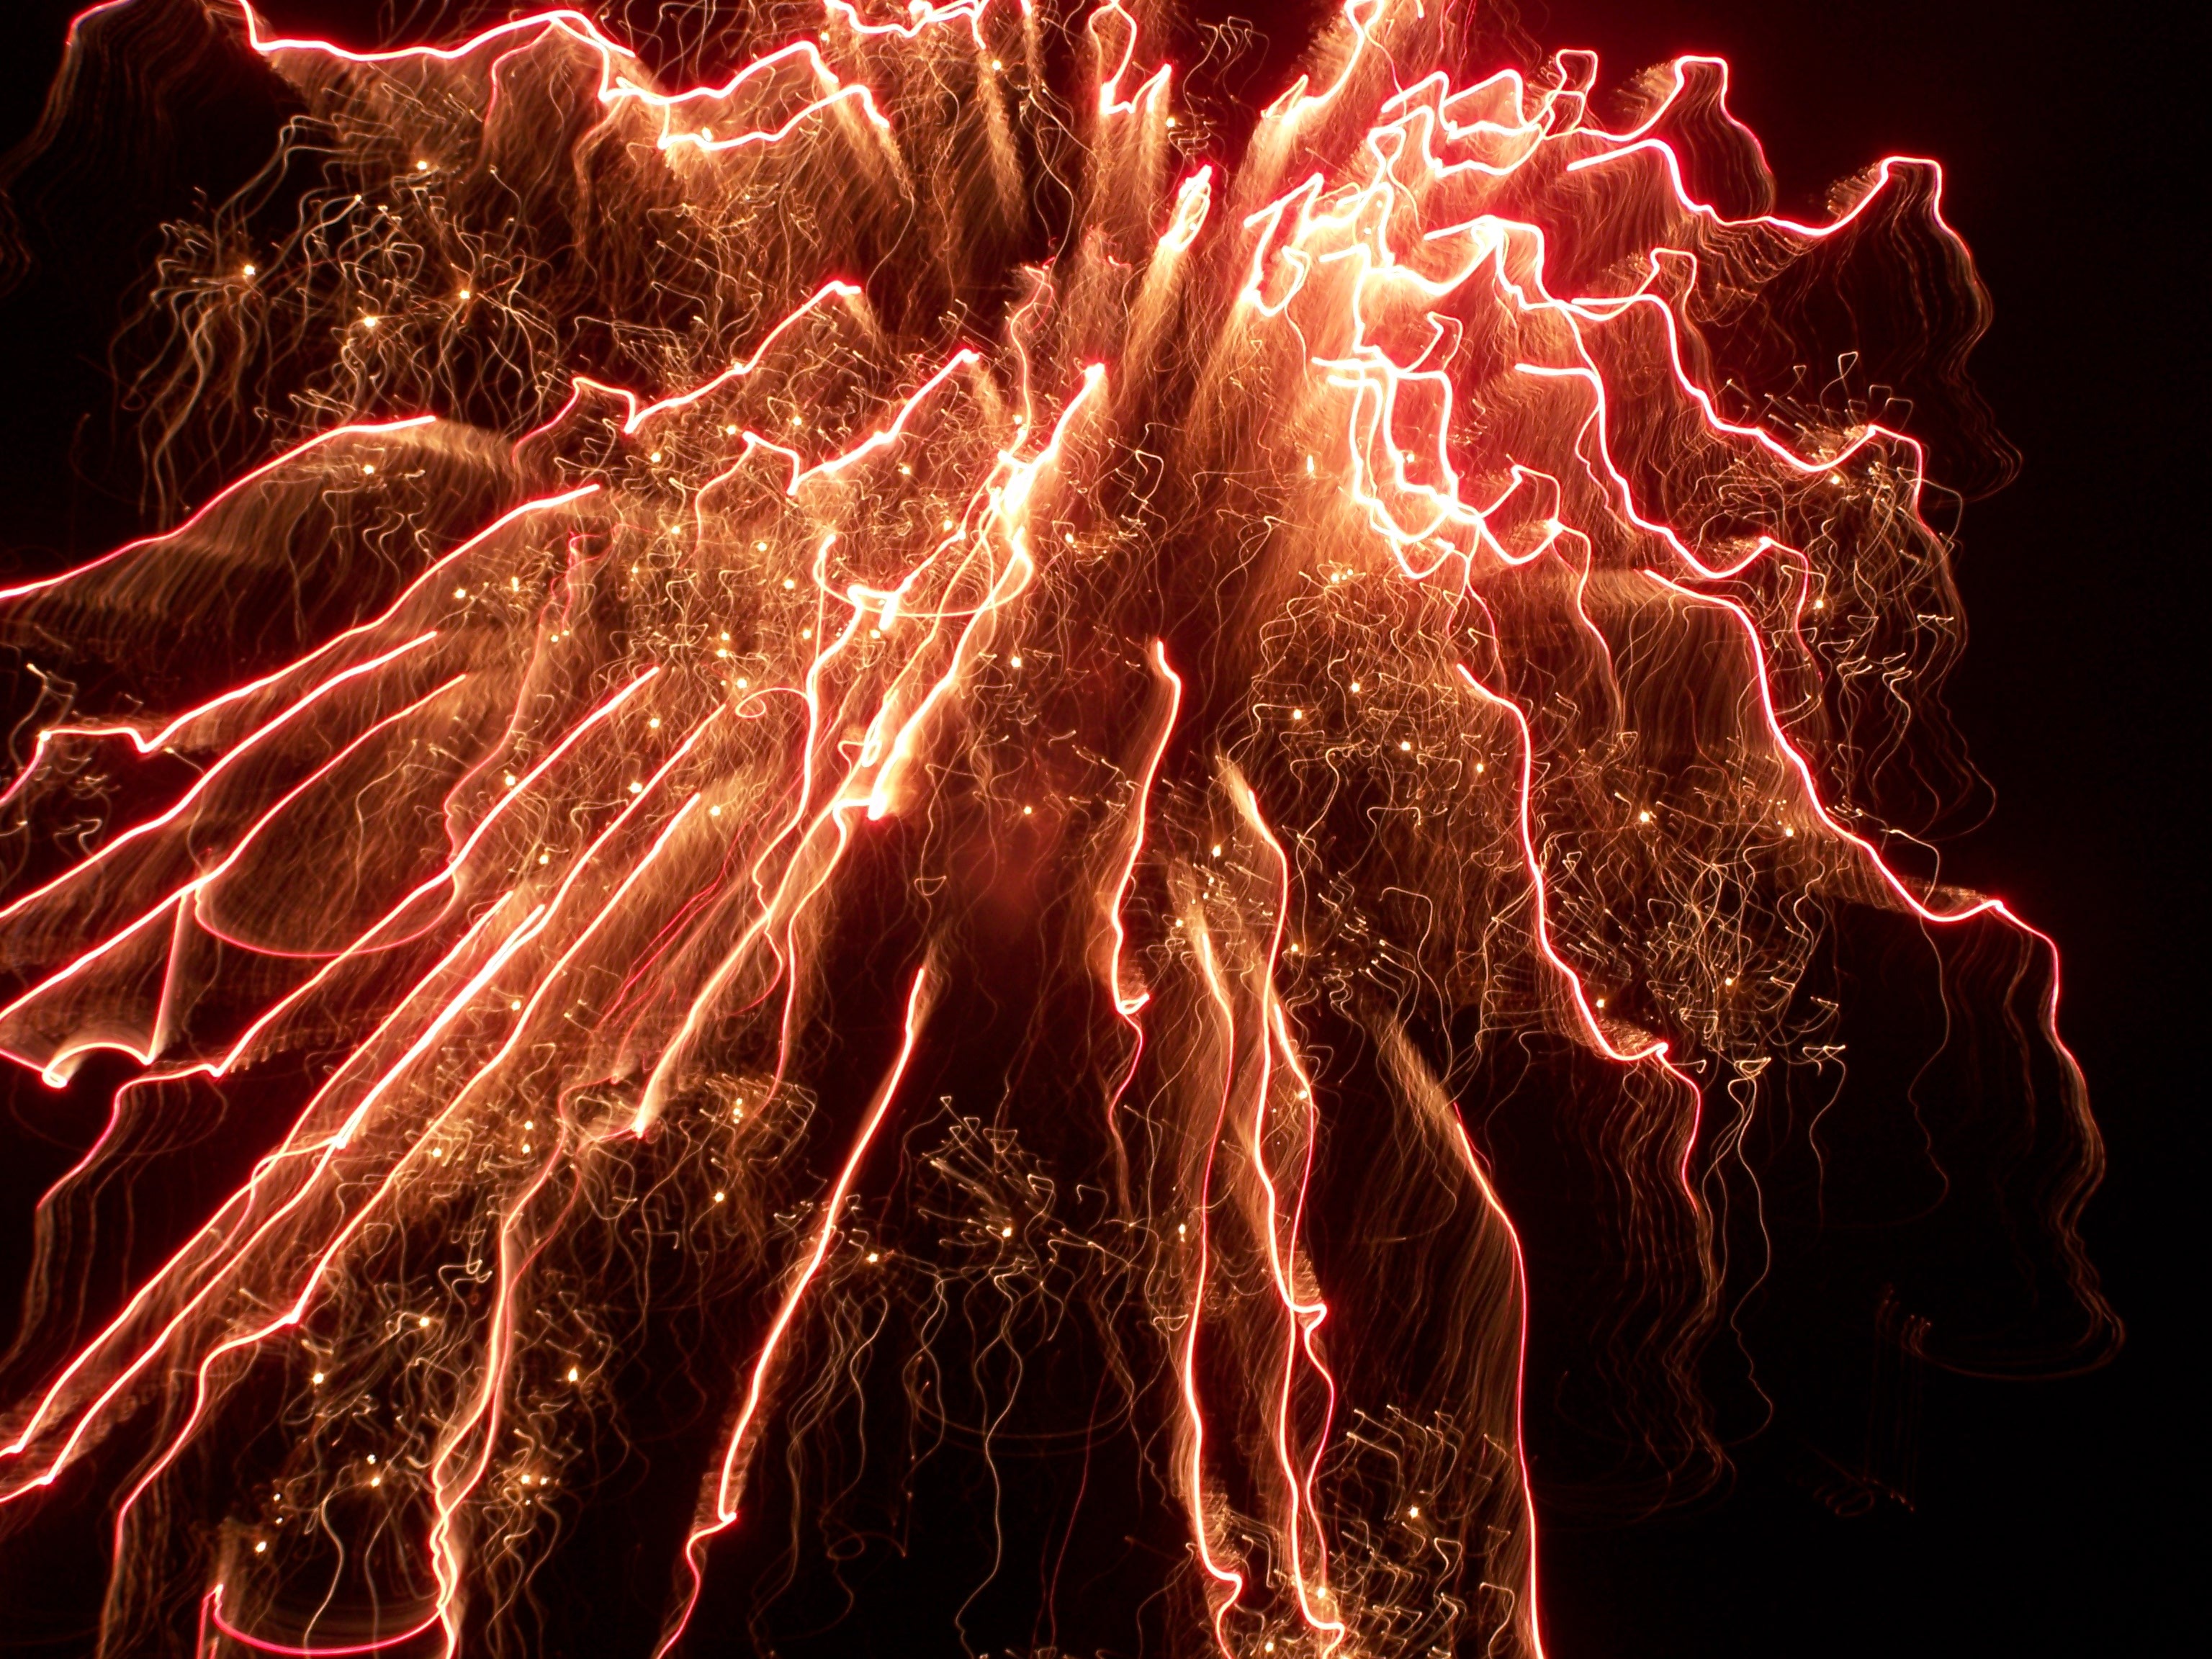
light, night, dark, recreation, firework, flame, bonfire, celebrate, thanksgiving, font, fireworks, outdoor recreation, geological phenomenon